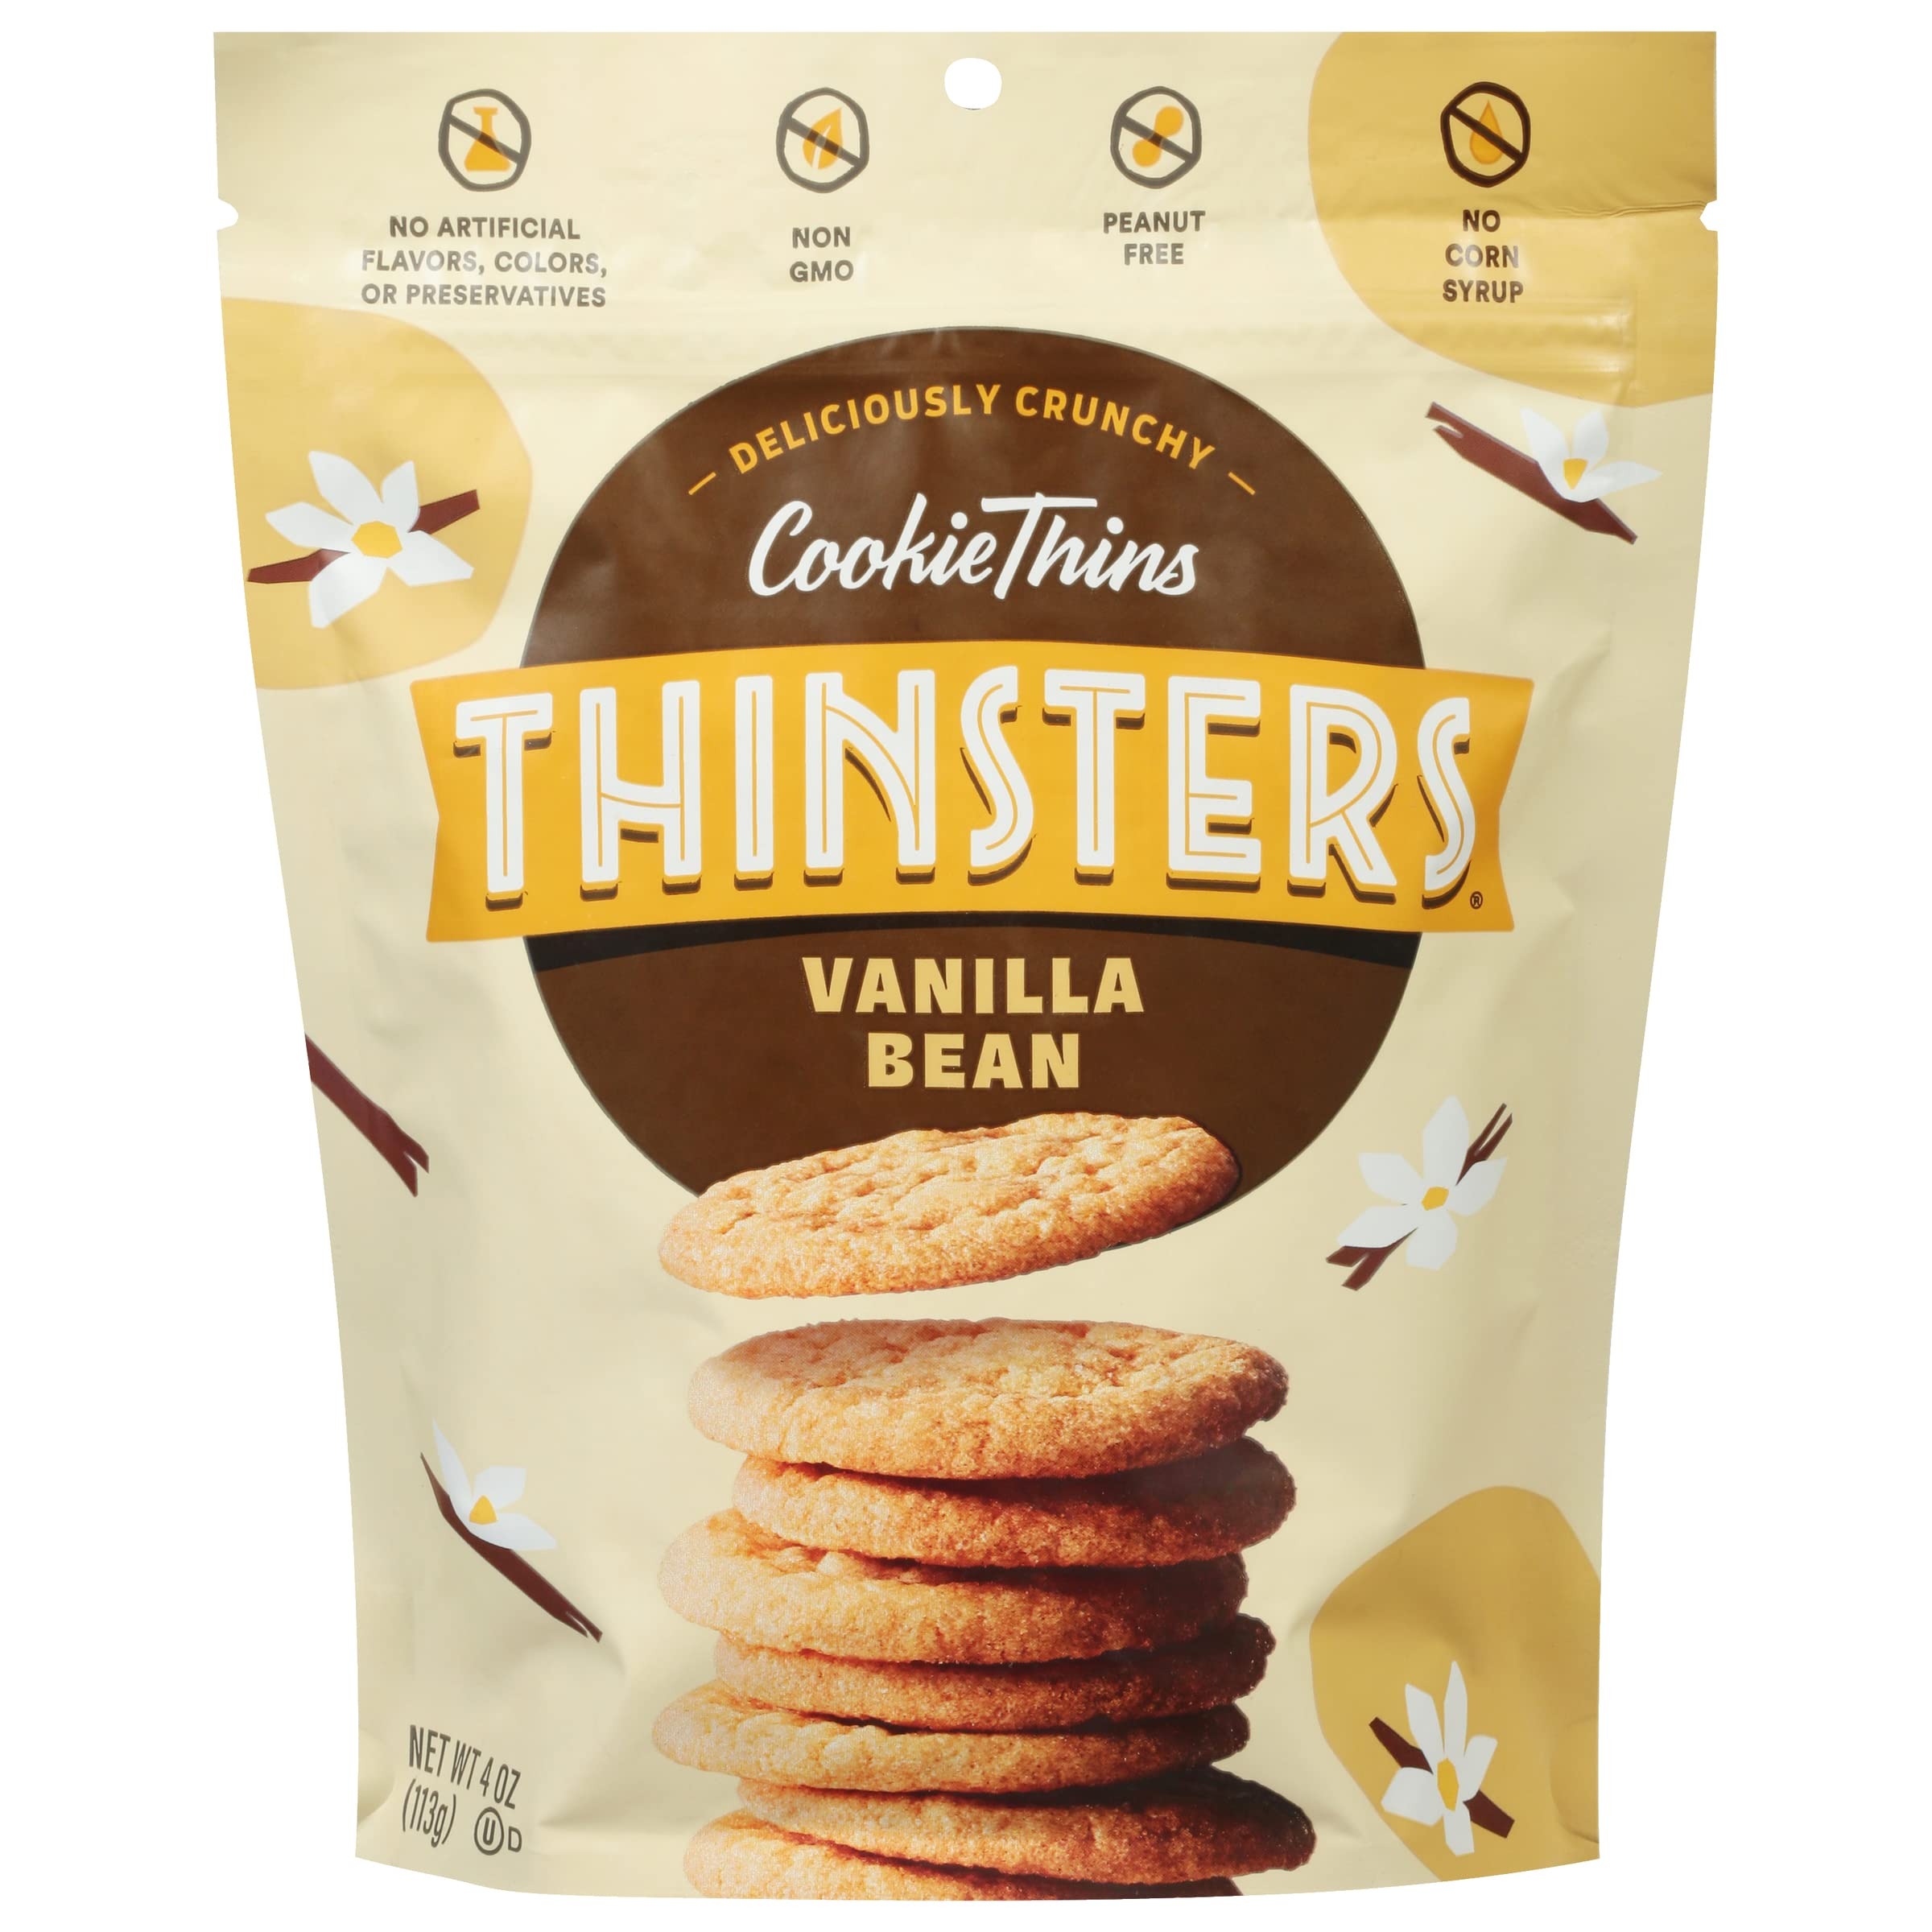
Item Name: Thinster.s Cookie Thin Vanilla Bean 4 oz (Pack of 12)
Bullet Point 1: Perfect Snack Size: Each pack contains conveniently sized portions, ideal for on-the-go snacking or sharing with friends and family.
Bullet Point 2: High-Quality Ingredients: Made with only the finest ingredients, ensuring a delectable taste experience in every bite.
Bullet Point 3: Freshness Guaranteed: Individually wrapped to maintain freshness and flavor, ensuring every cookie is as delicious as the first.
Bullet Point 4: Perfect for Gifting: Beautifully packaged, making them an excellent gift for holidays, birthdays, or special occasions.
Bullet Point 5: Satisfaction Assured: Loved by cookie enthusiasts everywhere, these treats are sure to become a favorite in your household.
Product Description: Thin, crispy cookies with vanilla bean flavor. Pack of 12, 4 oz each.
Value: 12.0
Unit: Ounce

Price: 65.335